Panga (film)

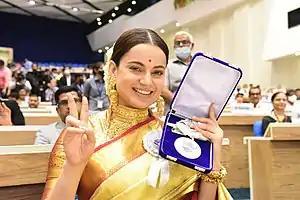
Kangana Ranaut's performance in "Panga" garnered widespread critical acclaim winning her the National Film Award for Best Actress in 2021.

Anupama Chopra of "Film Companion" wrote, ‘‘"Panga" works on the strength of its performances and its writing’’. Praising Ranaut's performance she further wrote, ‘‘Kangana Ranaut plays Jaya with skill, sensitivity and nuance, this is a terrific actor at the top of her game’’. Namrata Joshi of "The Hindu" wrote, ‘‘"Panga" is about how love, marriage and children need not come in the way of a sportswoman’s success, but what sets it refreshingly apart is a wonderful sense of humour’’. Praising Ranaut's performance she further wrote, ‘‘Ranaut brings in the right amount of vulnerability, lack of sureness, yet a determination and cussedness to the character; Ranaut even works on a distinct body language for each of the phases, transforming without making it obvious’’. Rajeev Masand of "CNN-IBN" gave the film a rating of 3.5/5 and wrote, ‘‘"Panga" is an endlessly optimistic film which fills you with hope and warmth’’. Praising Ranaut's performance he further wrote, ‘‘Kangana Ranaut is extraordinary as Jaya. There isn't one false note in her beautiful, lived-in portrayal of a selfless wife and mother ’’. Saibal Chatterjee of "NDTV" gave the film a rating of 3.5/5. Calling it a ‘‘not-to-be-missed gem’’ he stated, ‘‘"Panga" is a tale that does not sacrifice authenticity for flashy plot sleights or thrills of a superficial nature’’. Praising Ranaut's performance he further stated, ‘‘The role fits Kangana Ranaut to absolute perfection and there isn't a single false note in her performance’’. Shubhra Gupta of "The Indian Express" gave the film a rating of 3/5 and wrote, ‘‘Jaya Nigam, played with absolute conviction by Kangana Ranuat, dares to dream of a past life where she was in the spotlight, is a straight-off win, subject-wise’’. "The Economic Times" gave the film a rating of 4/5 and called it an ode to ‘‘motherhood’’ and ‘‘dreams’’. Praising Ranaut's performance they wrote, ‘‘Ranaut is the star of the show; She breathes vulnerability and power in equal measure’’.